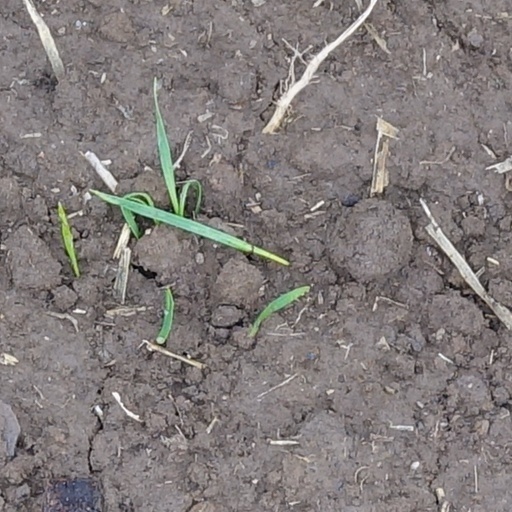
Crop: wheat